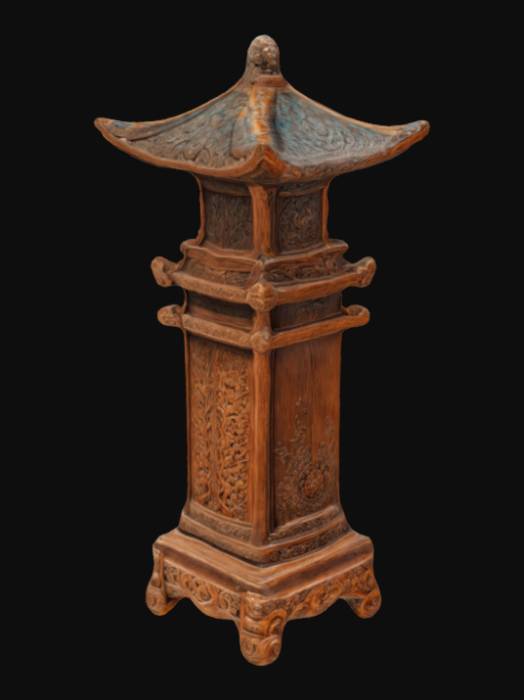
미적 점수 (1~10점): 5